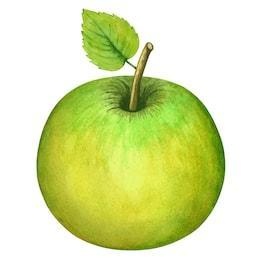
Label: apple